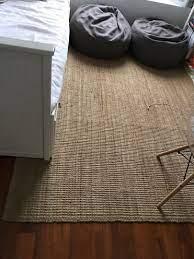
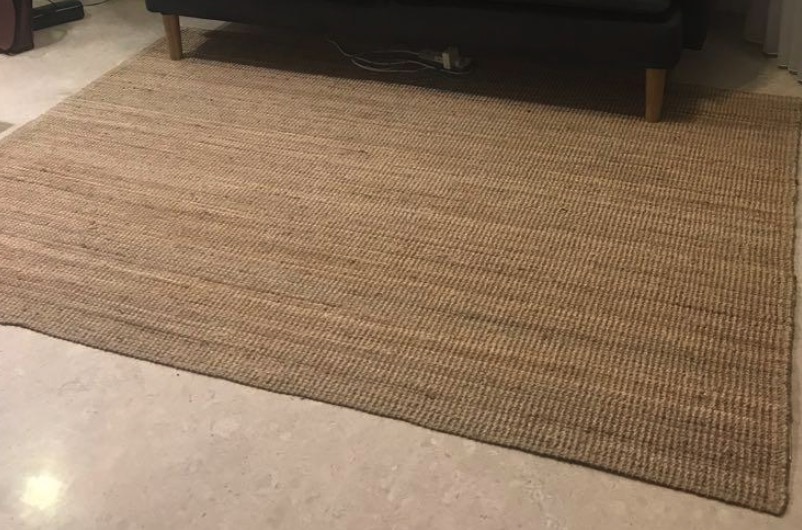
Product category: misc
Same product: yes